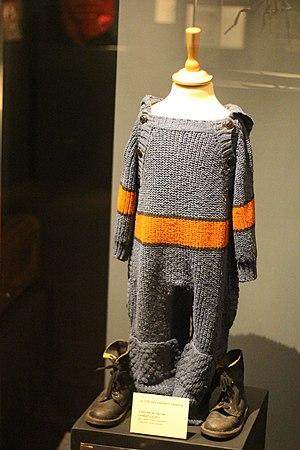
Costume de Denrée (joué par Joseph Lucien) dans le film La Cité des enfants perdus (costume créé par Jean-Paul Gaultier). Exposition ""Caro/Jeunet"" au musée Minature et Cinéma en 2018-2019."
La Cité des enfants perdus est un film germano-hispano-français réalisé par Marc Caro et Jean-Pierre Jeunet, sorti en 1995.